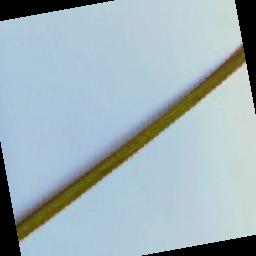
Label: Rice___Leaf_Blast